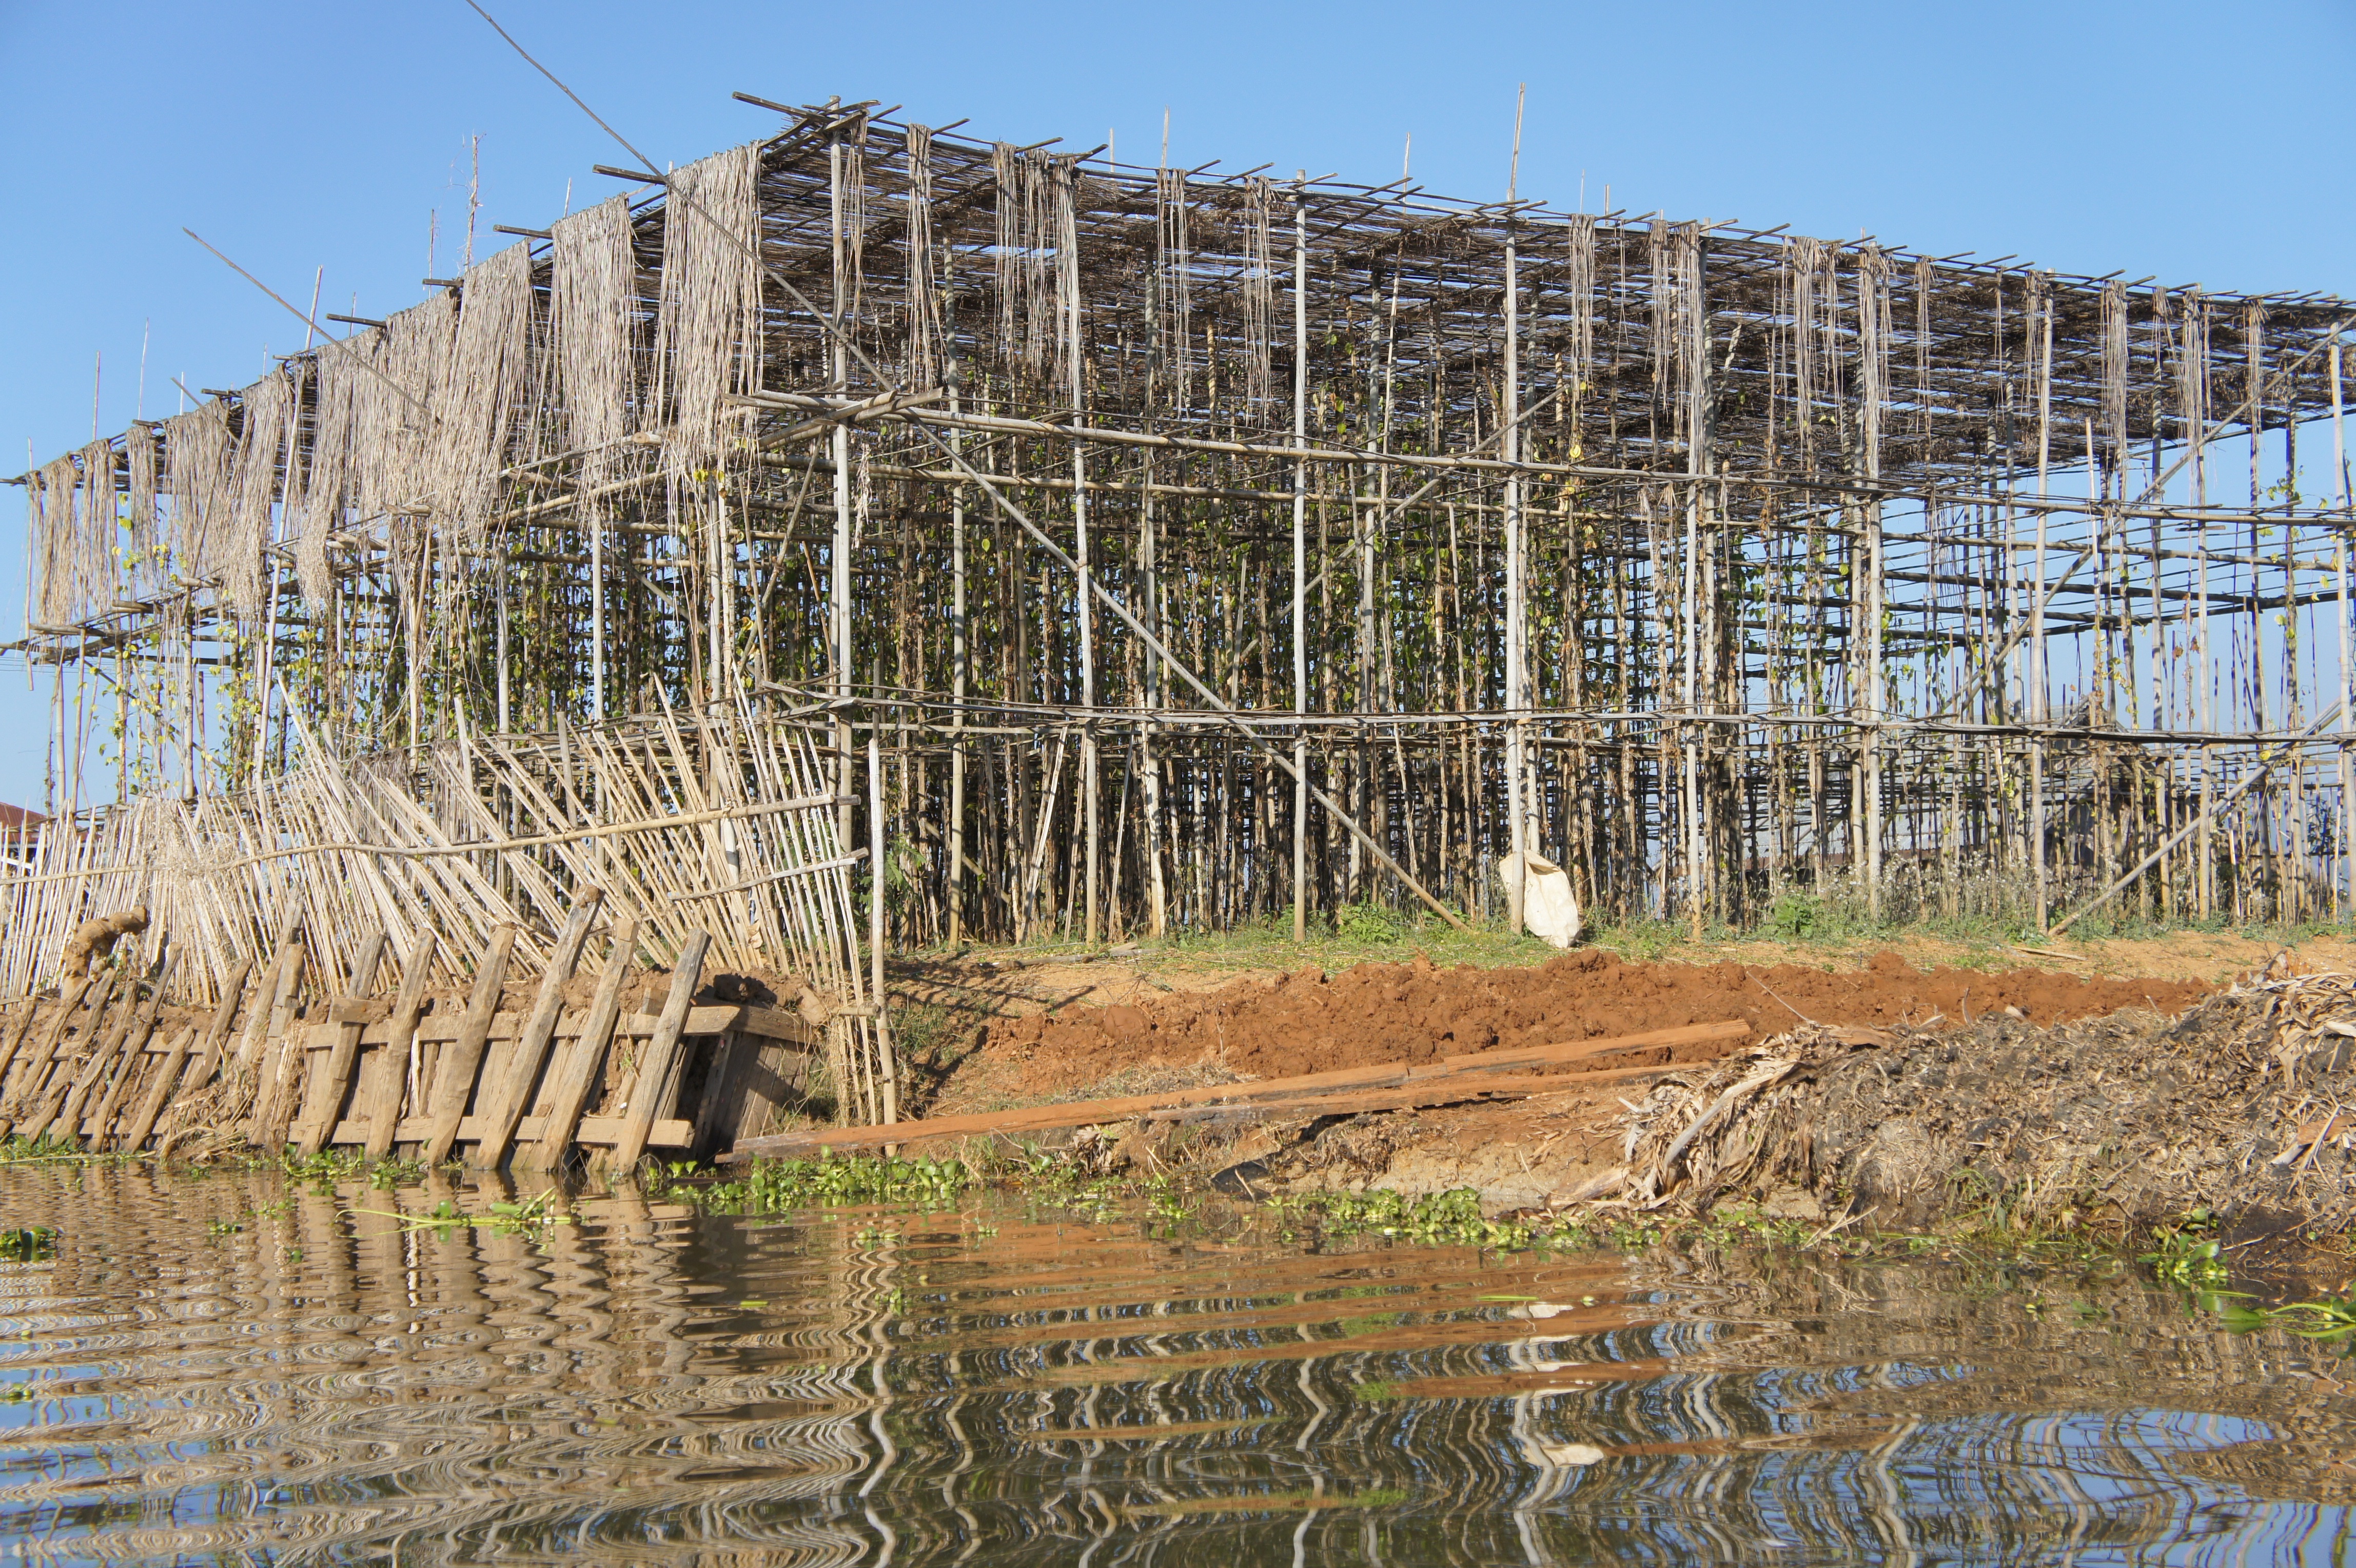
bridge, construction, waterway, wetland, build, scaffolding, site, bamboo, support, scaffold, on the water, bamboo scaffolding, outdoor structure